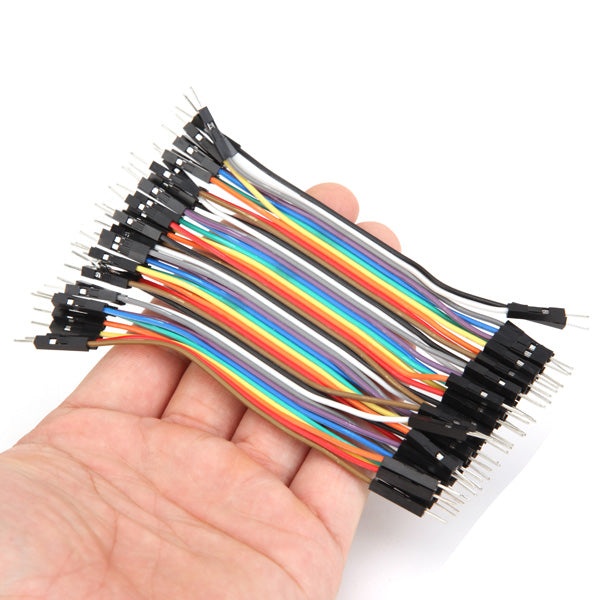
400 stuks 10cm male naar male jumper kabel dupont draad voor
Beschrijving: Dit is 400st 10cm mannelijk naar mannelijk kleur breadboard jumper kabel dupont draad voor Hoge kwaliteit en in goede staat Duurzaam en herbruikbaar Eenvoudig te installeren en gebruiken Een populaire keuze voor bouw of reparatie Wordt gebruikt voor elektronisch project en echt product Specificatie: Lengte: 10 cm Hoeveelheid: 400 stks 1p-1p pen mannelijke tot mannelijke koptekst Compatibel met 2,54 mm afstandspuncters Pakket inbegrepen: 10 x Een rij met 40 stuks mannelijke tot mannelijke jumperkabel
Brand: 123Materialen.com
Category: Electronics > Circuit Boards & Components > Circuit Board Accessories > Jump Wires